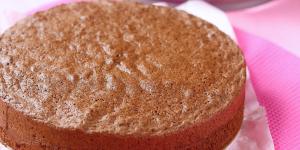
bizcocho de chocolate jugoso para tarta fondant